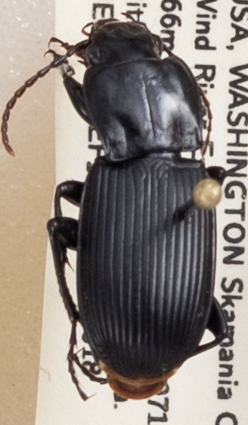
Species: Pterostichus herculaneus
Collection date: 2019-06-18
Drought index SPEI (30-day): -0.932
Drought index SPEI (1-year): -2.09
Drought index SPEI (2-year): -2.09